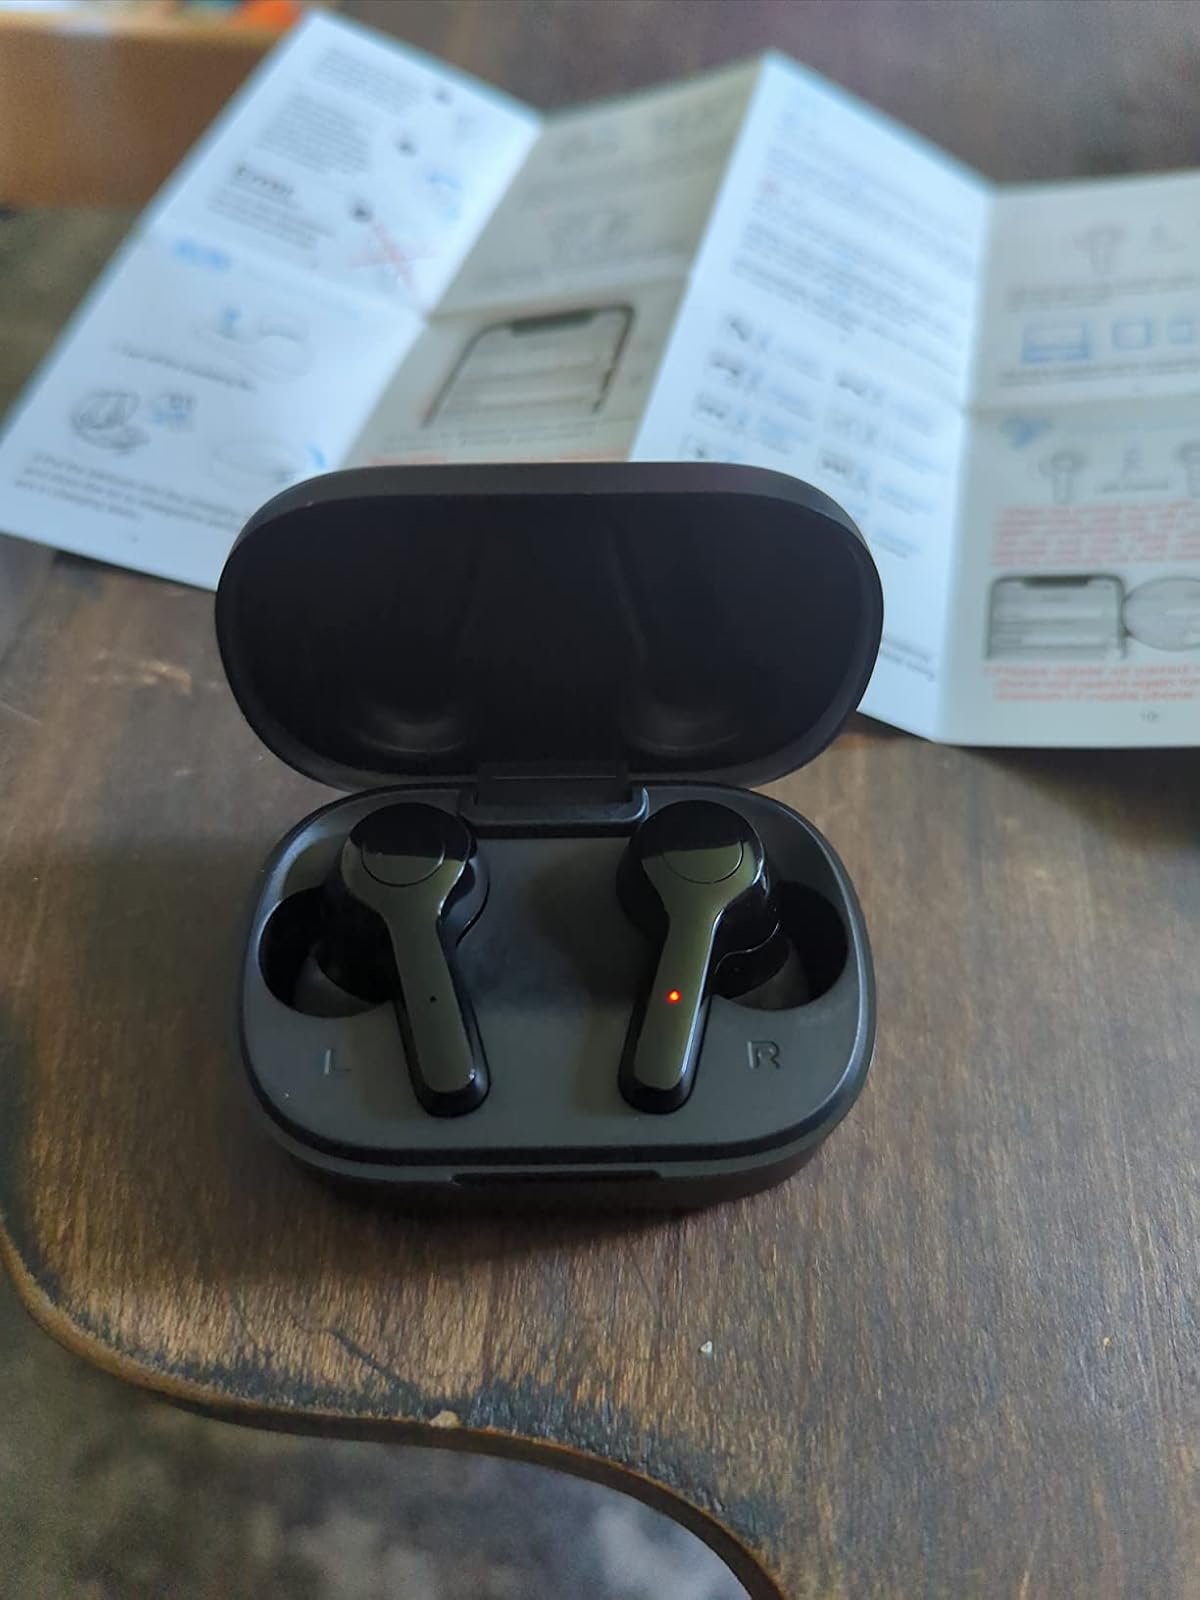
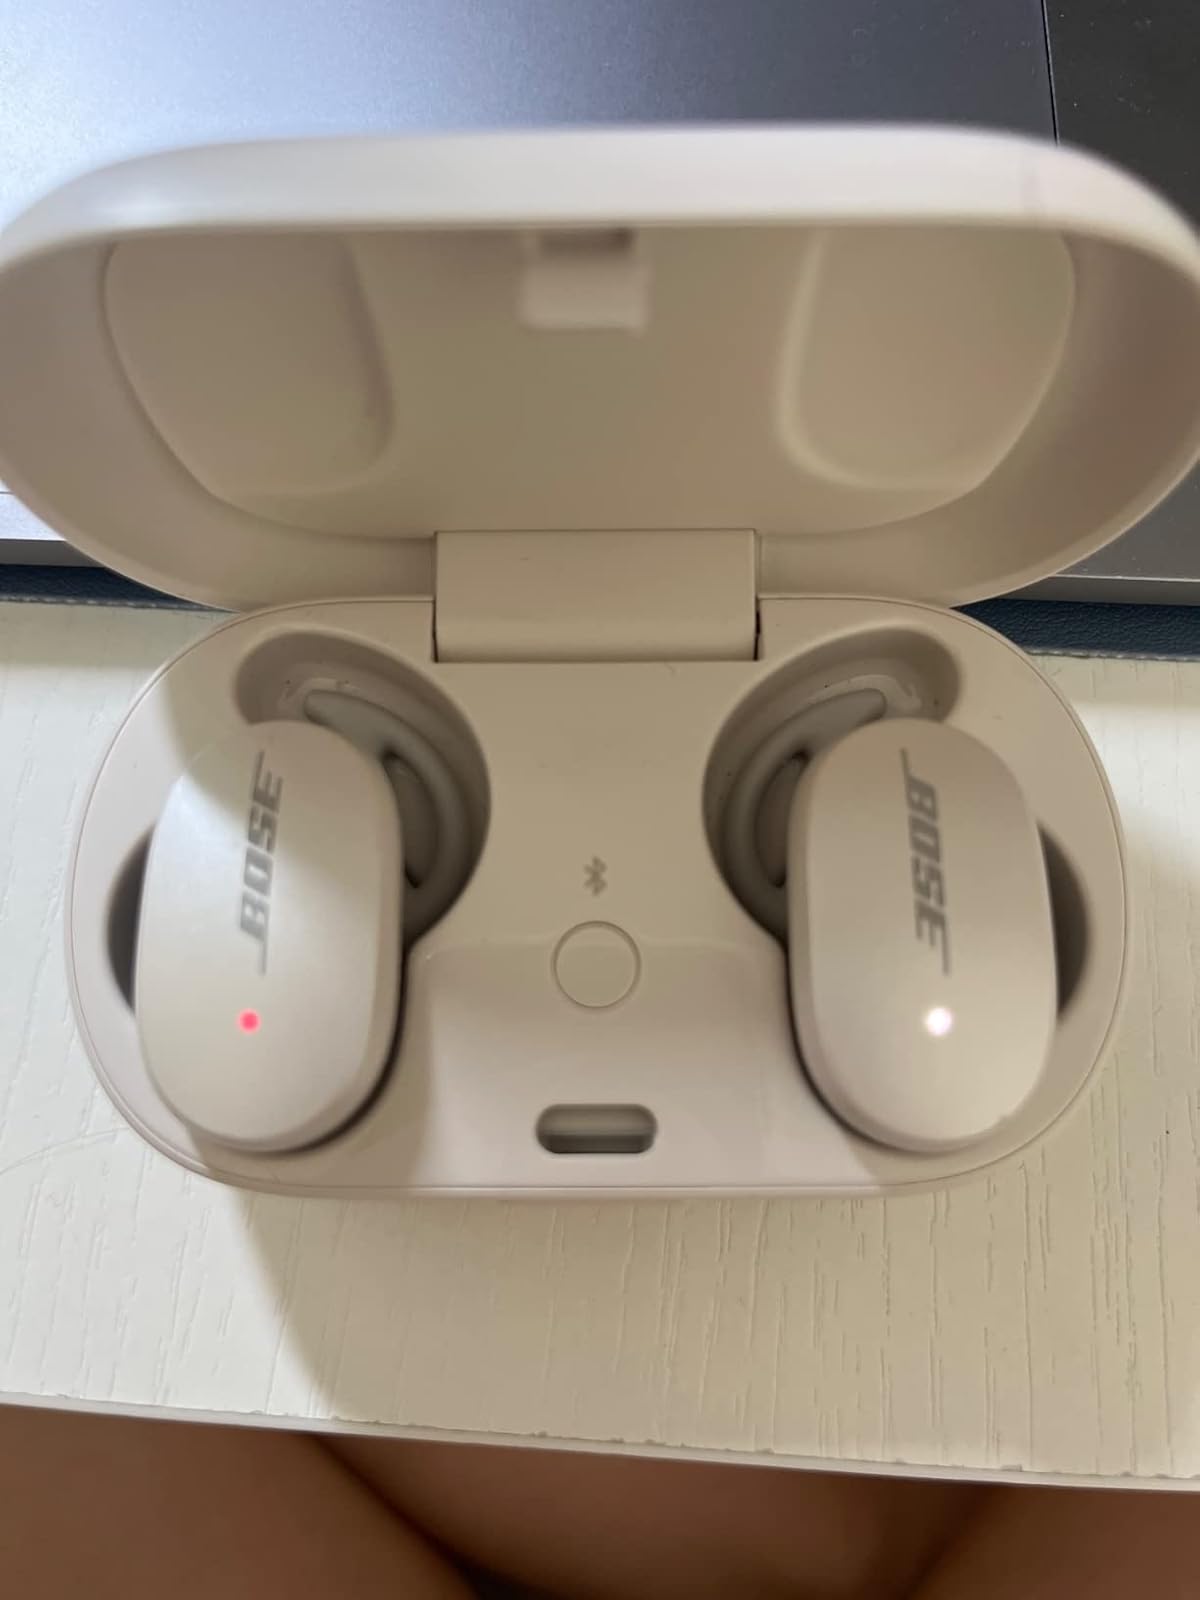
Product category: earbuds
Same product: no